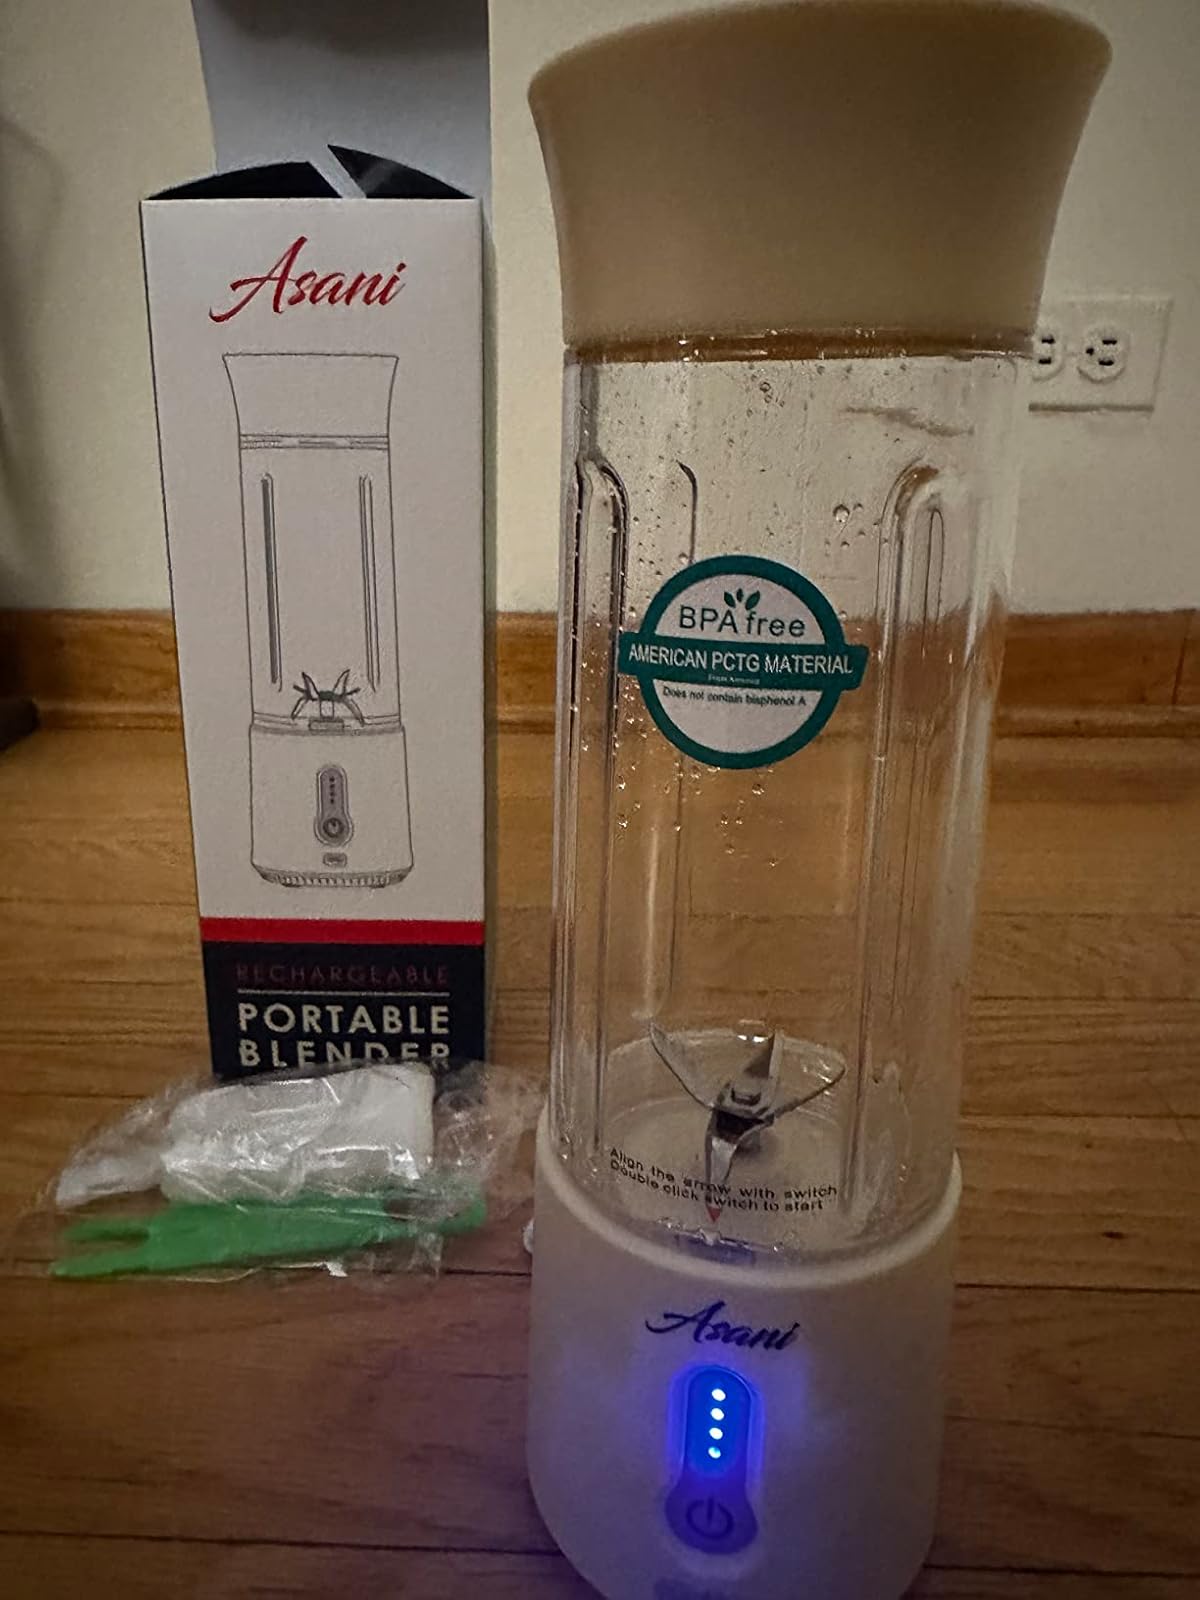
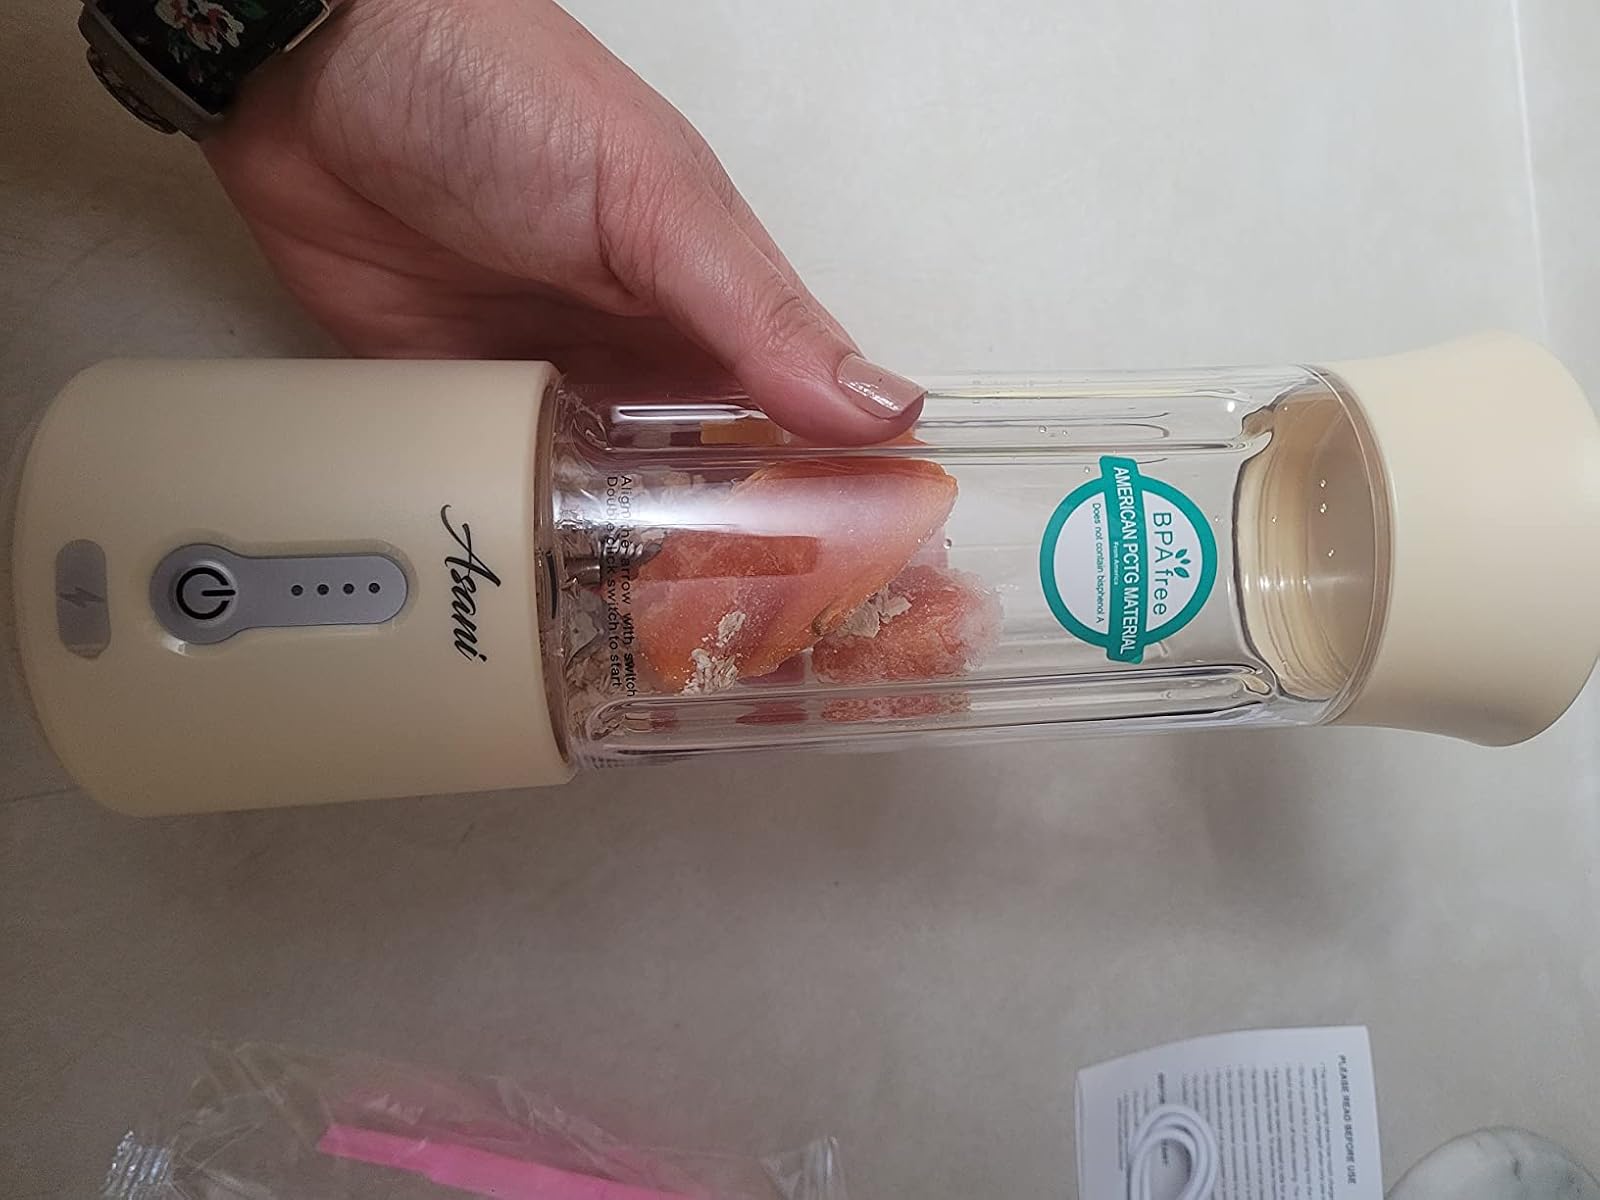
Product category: items_blender
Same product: yes